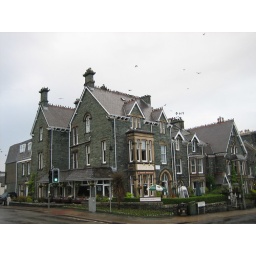
bird covered homes in the lake district